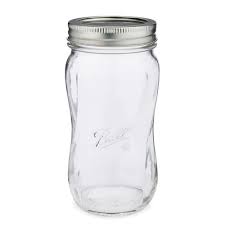
Waste category: glass